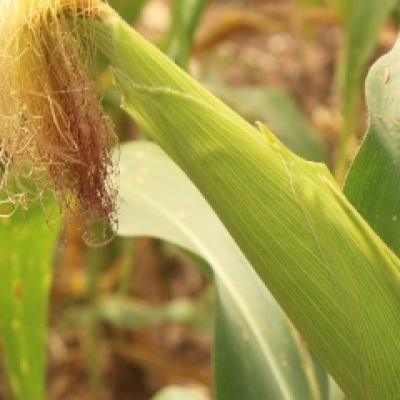
Label: Corn_(Maize)___Leaf_Spot